Alexei Navalny

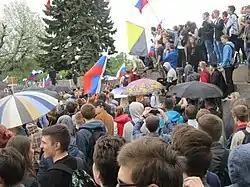
The Levada Center survey showed that 58% of surveyed Russians supported the 2017 Russian protests against government corruption.

With growing popular support Navalny announced his entry into the presidential race on 13 December 2016, however on 8 February 2017, the Leninsky district court of Kirov repeated its sentence of 2013 (after the case has been sent to a new trial with a different judge by the Supreme Court which annulled the initial sentence after the decision of ECHR, which ruled that Russia had violated Navalny's right to a fair trial, in the Kirovles case) and re-sentenced him with a five-year suspended sentence. This sentence, if it came into force and remained valid, might prohibit the future official registration of Navalny as a candidate. Navalny announced that he would pursue the annulment of the sentence that clearly contradicts the decision of ECHR. Moreover, Navalny announced that his presidential campaign would proceed independently of court decisions. He referred to the Russian Constitution (Article 32), which deprives only two groups of citizens of the right to be elected: those recognised by the court as legally unfit and those kept in places of confinement by a court sentence. According to Freedom House and "The Economist", Navalny was the most viable contender to Vladimir Putin in the 2018 election. Navalny organised a series of anti-corruption rallies in different cities across Russia in March. This appeal was responded to by the representatives of 95 Russian cities, and four cities abroad: London, Prague, Basel and Bonn.